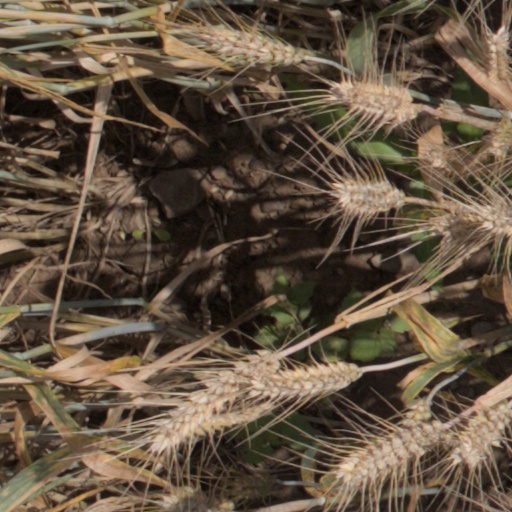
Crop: wheat